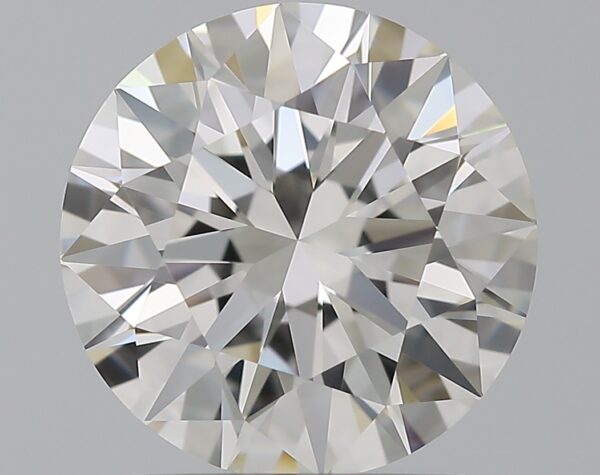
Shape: round
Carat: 2.01
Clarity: VVS2
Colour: H
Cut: EX
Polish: EX
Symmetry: EX
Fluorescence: ST
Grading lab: GIA
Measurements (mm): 8.11 x 8.14 x 5